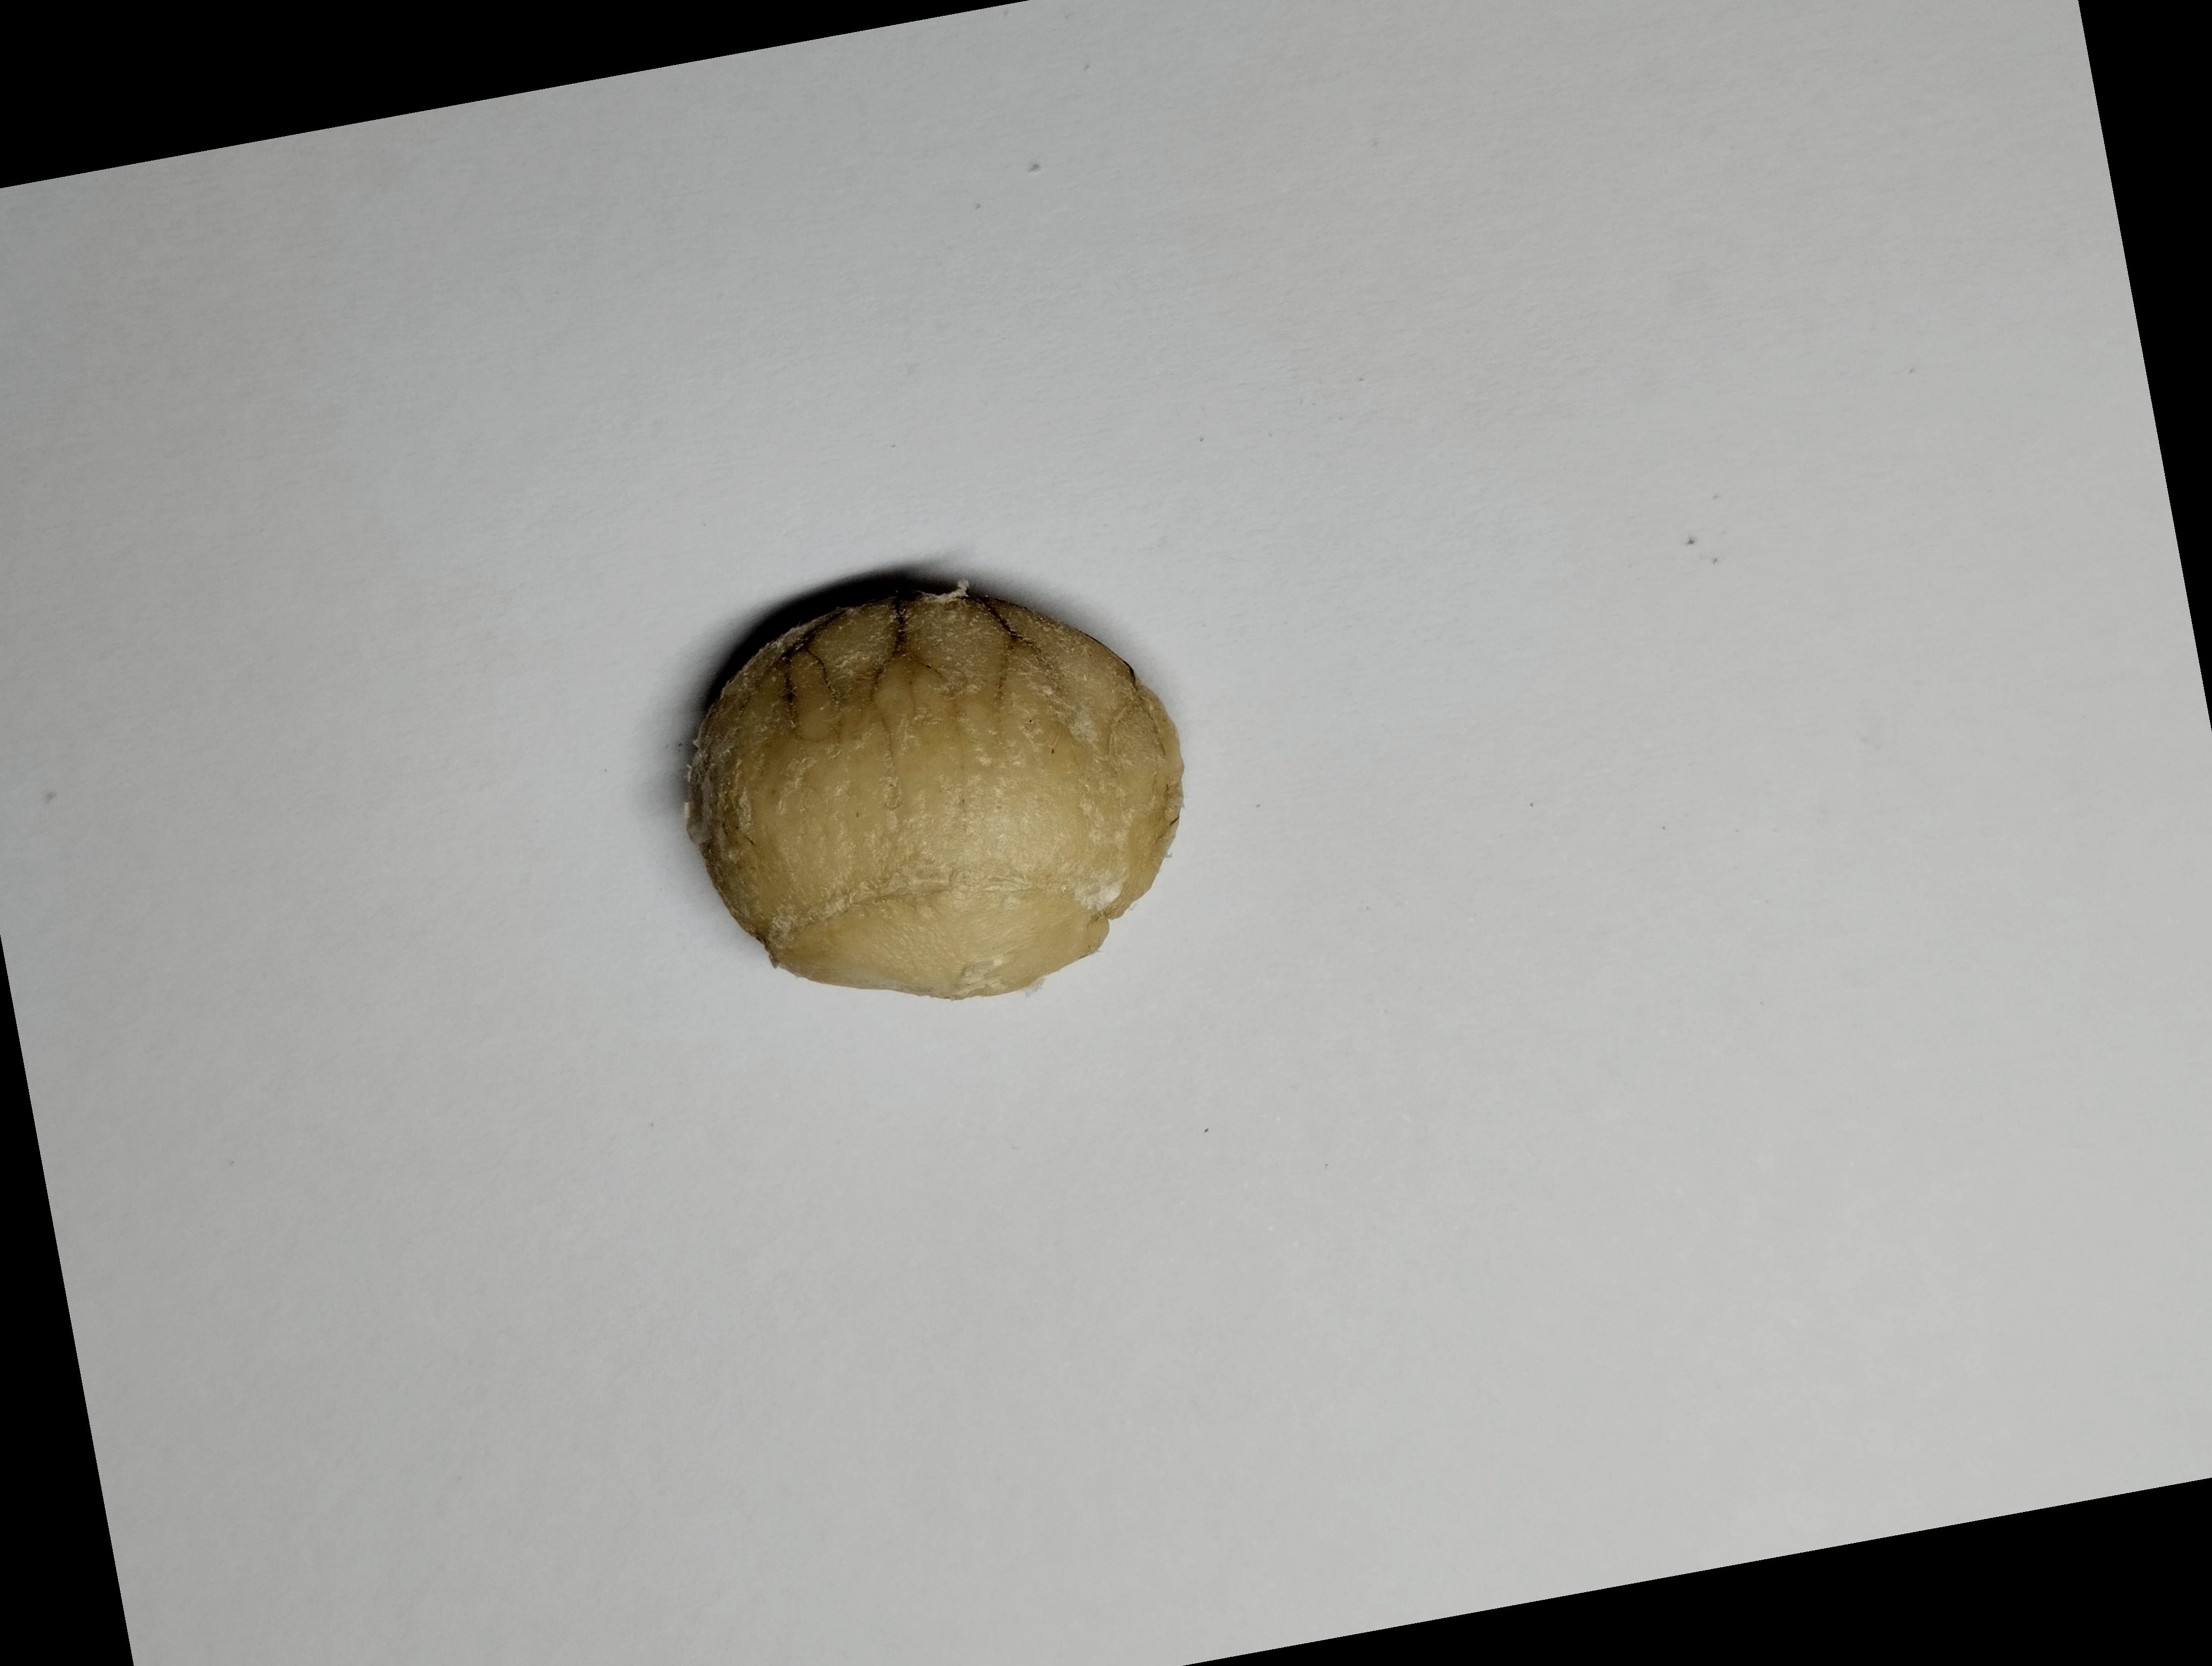
Label: bagus (good seed)